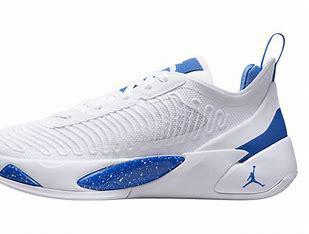
Brand: Jordan
Model: Luka 1